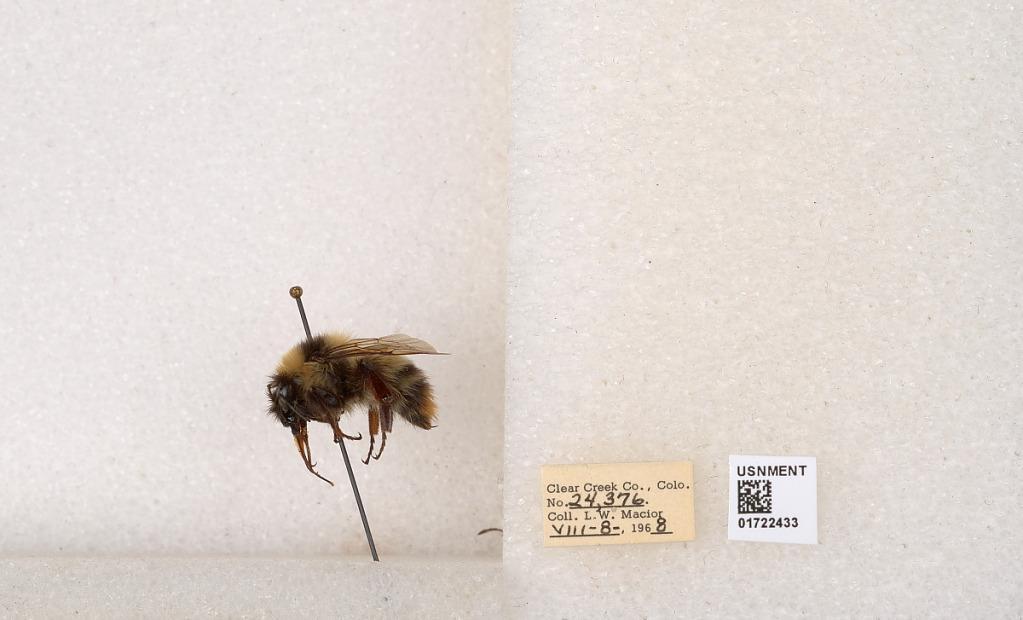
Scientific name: Bombus kirbyellus
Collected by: L. Macior
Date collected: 1968-8-8
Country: United States
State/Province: Colorado
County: Clear Creek
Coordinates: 39.6891, -105.644